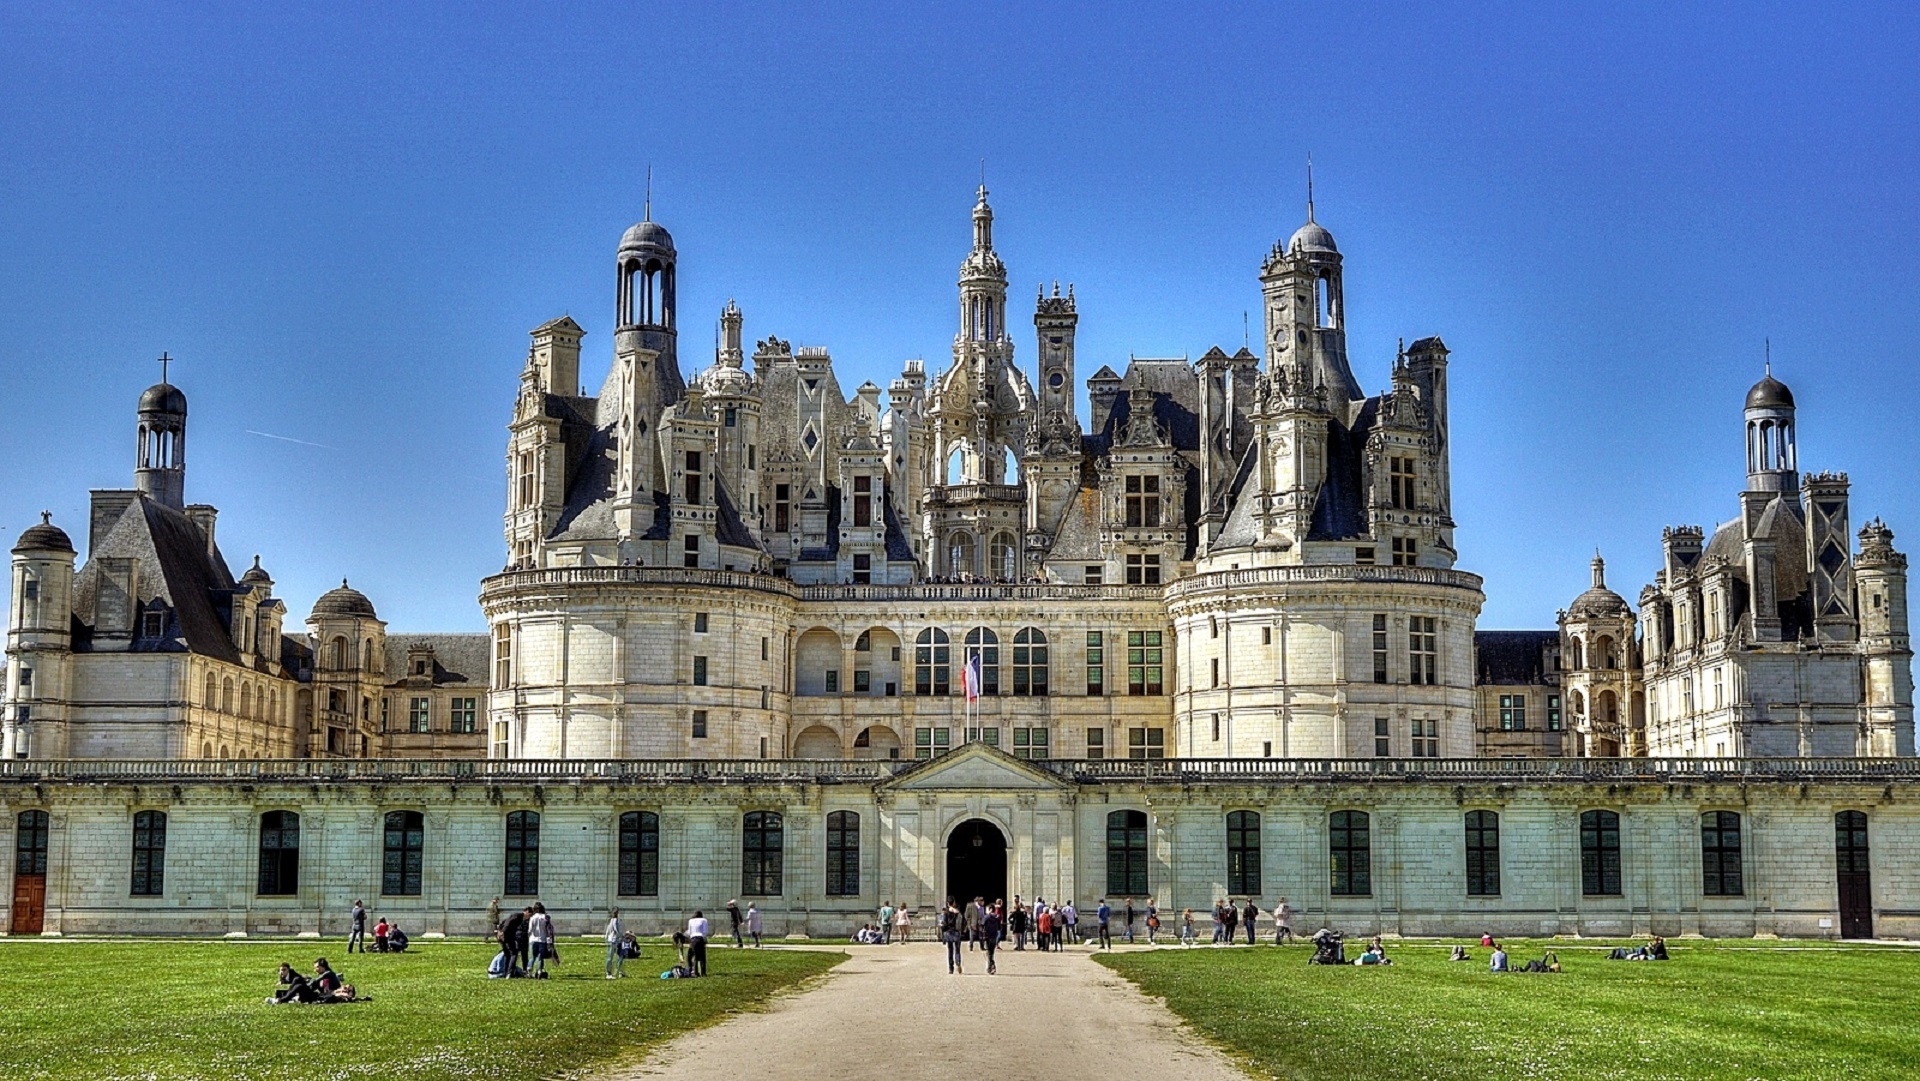
architecture, building, chateau, palace, old, stone, france, europe, plaza, castle, landmark, residence, cathedral, exterior, historic, tourism, king, luxury, town square, famous, heritage, royal, estate, tours, stately home, chateau de chambord, french renaissance, historic site